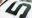
Number: 5